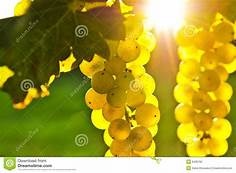
Label: grape